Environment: real
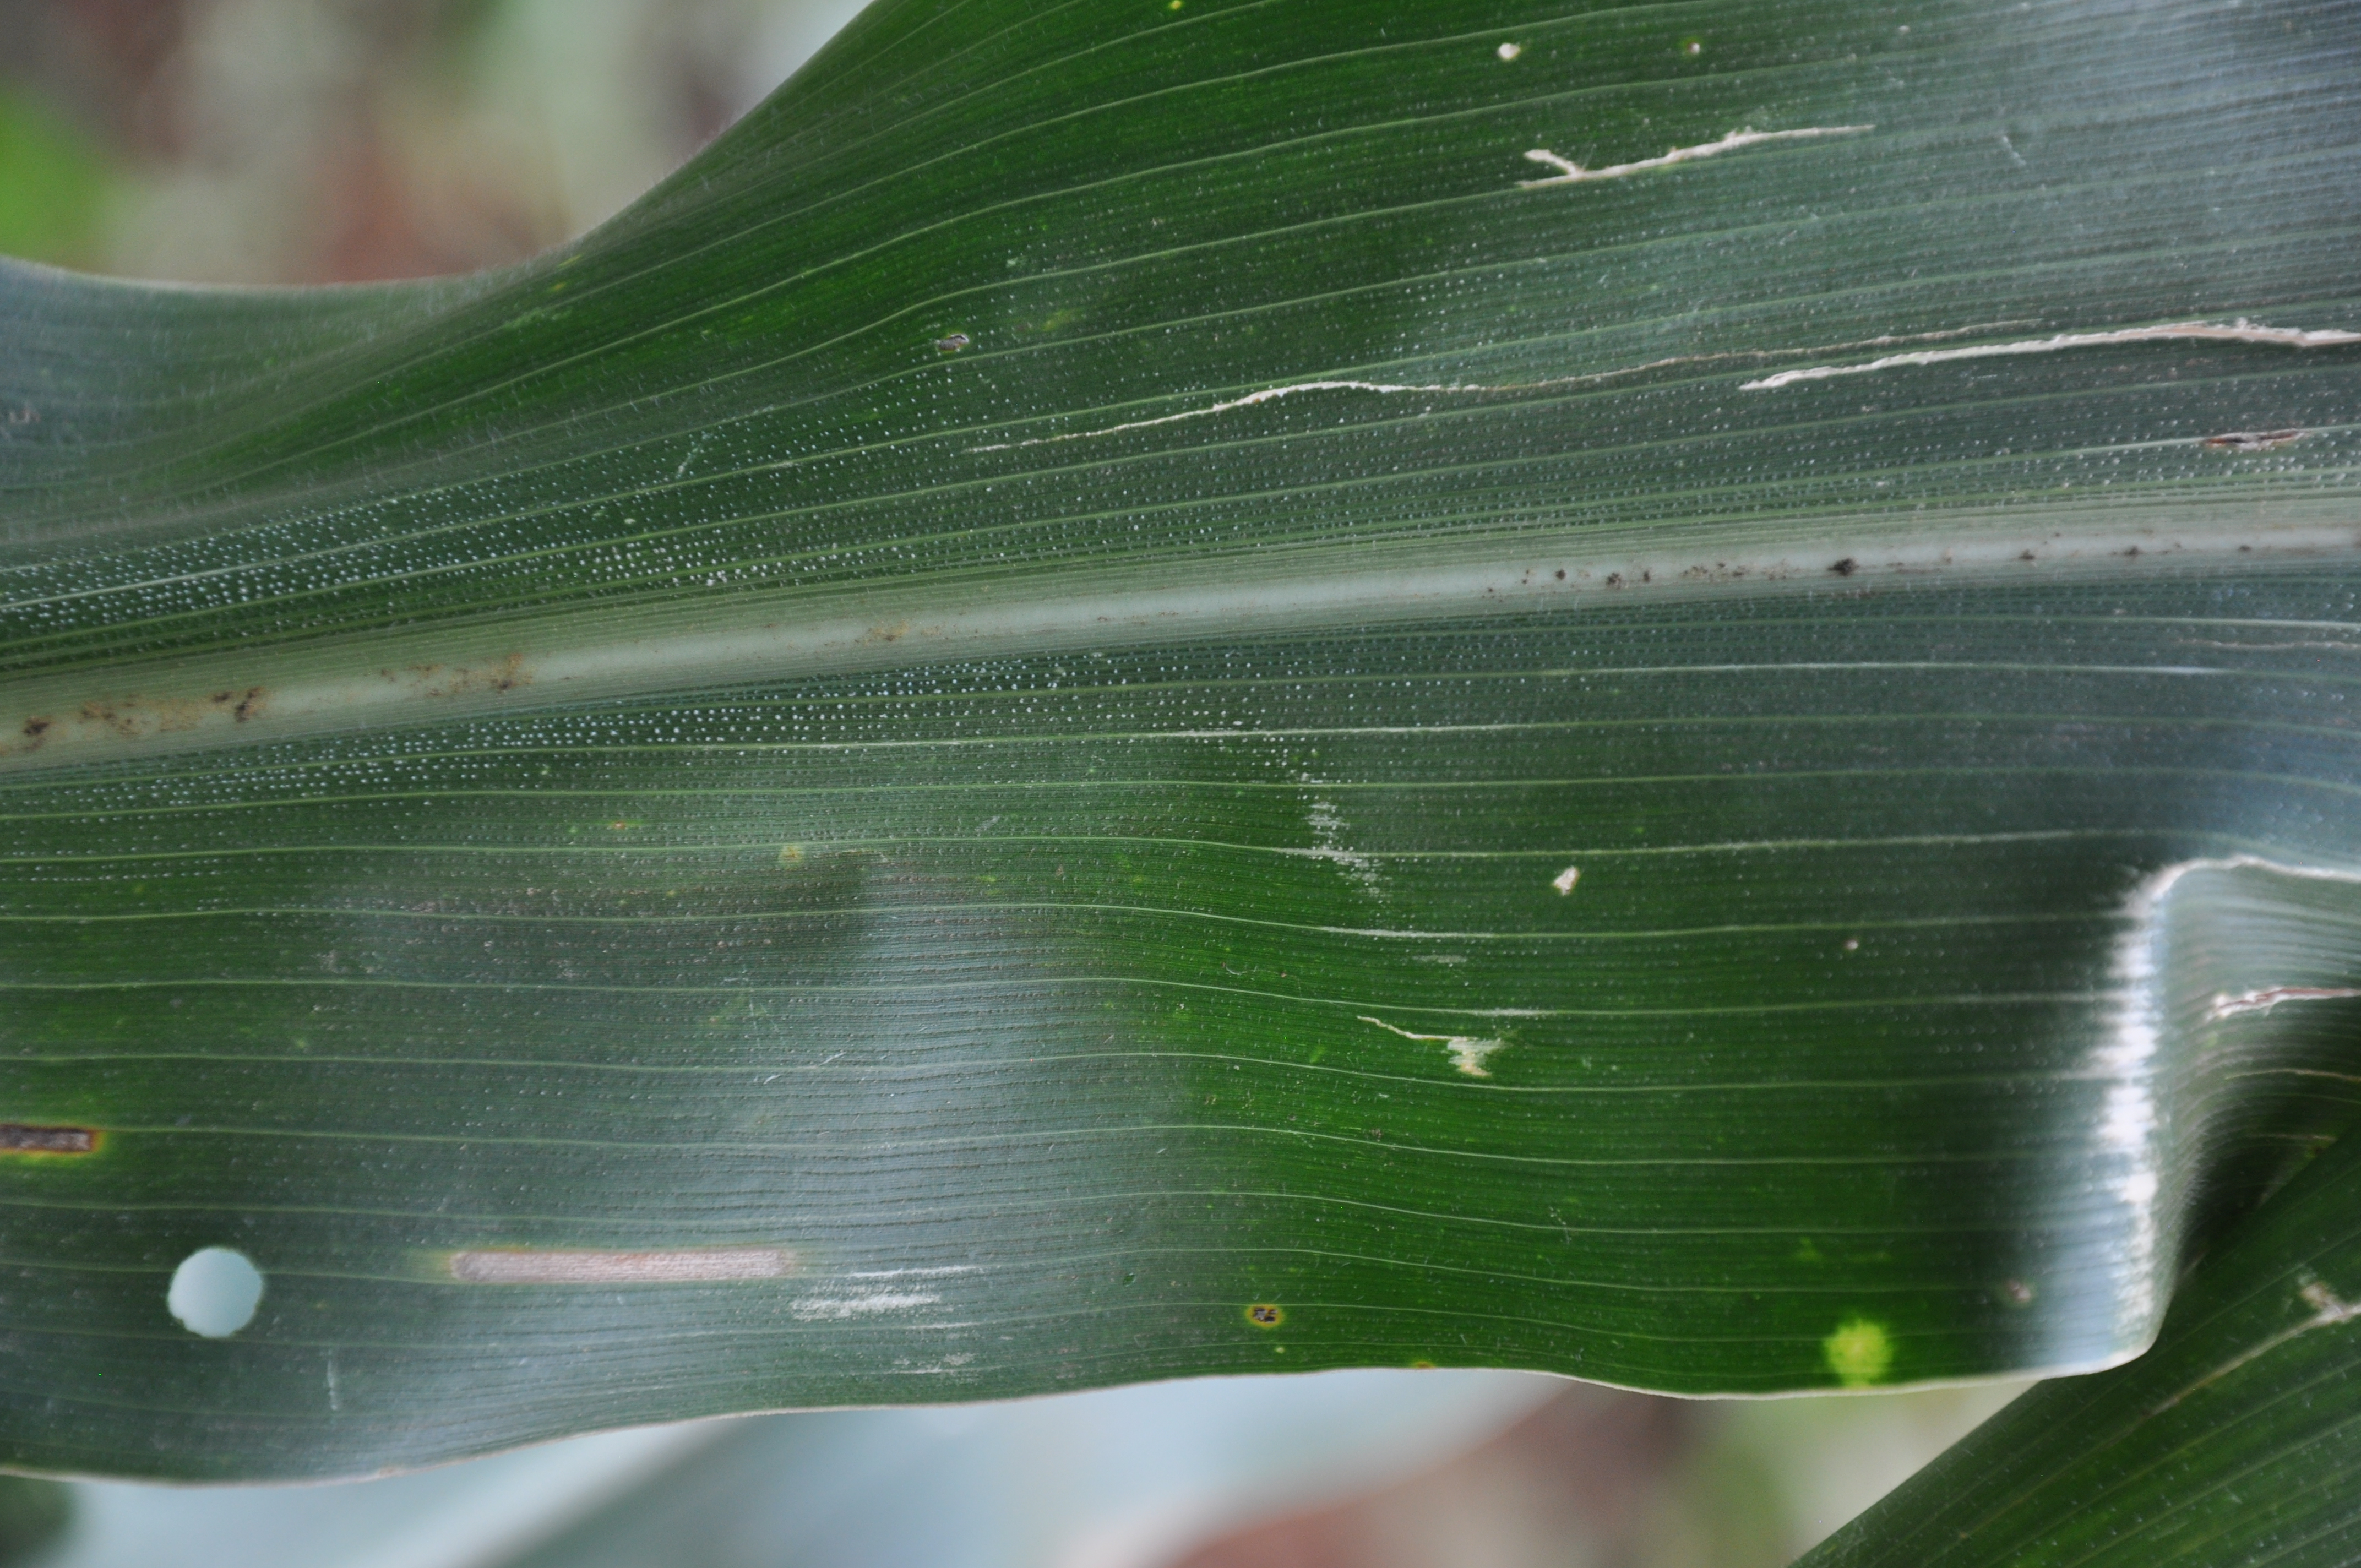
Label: gray_leaf_spot